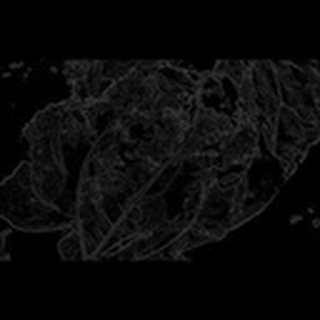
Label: cotton_bacterial_blight